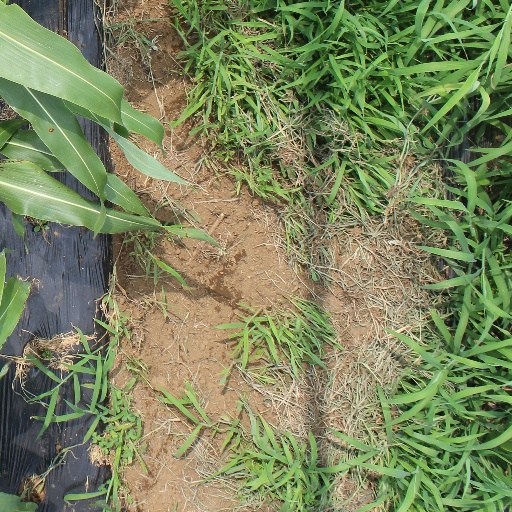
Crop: sorghum